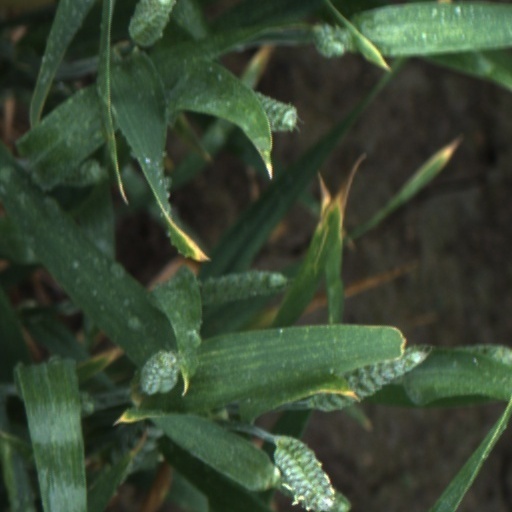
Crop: wheat